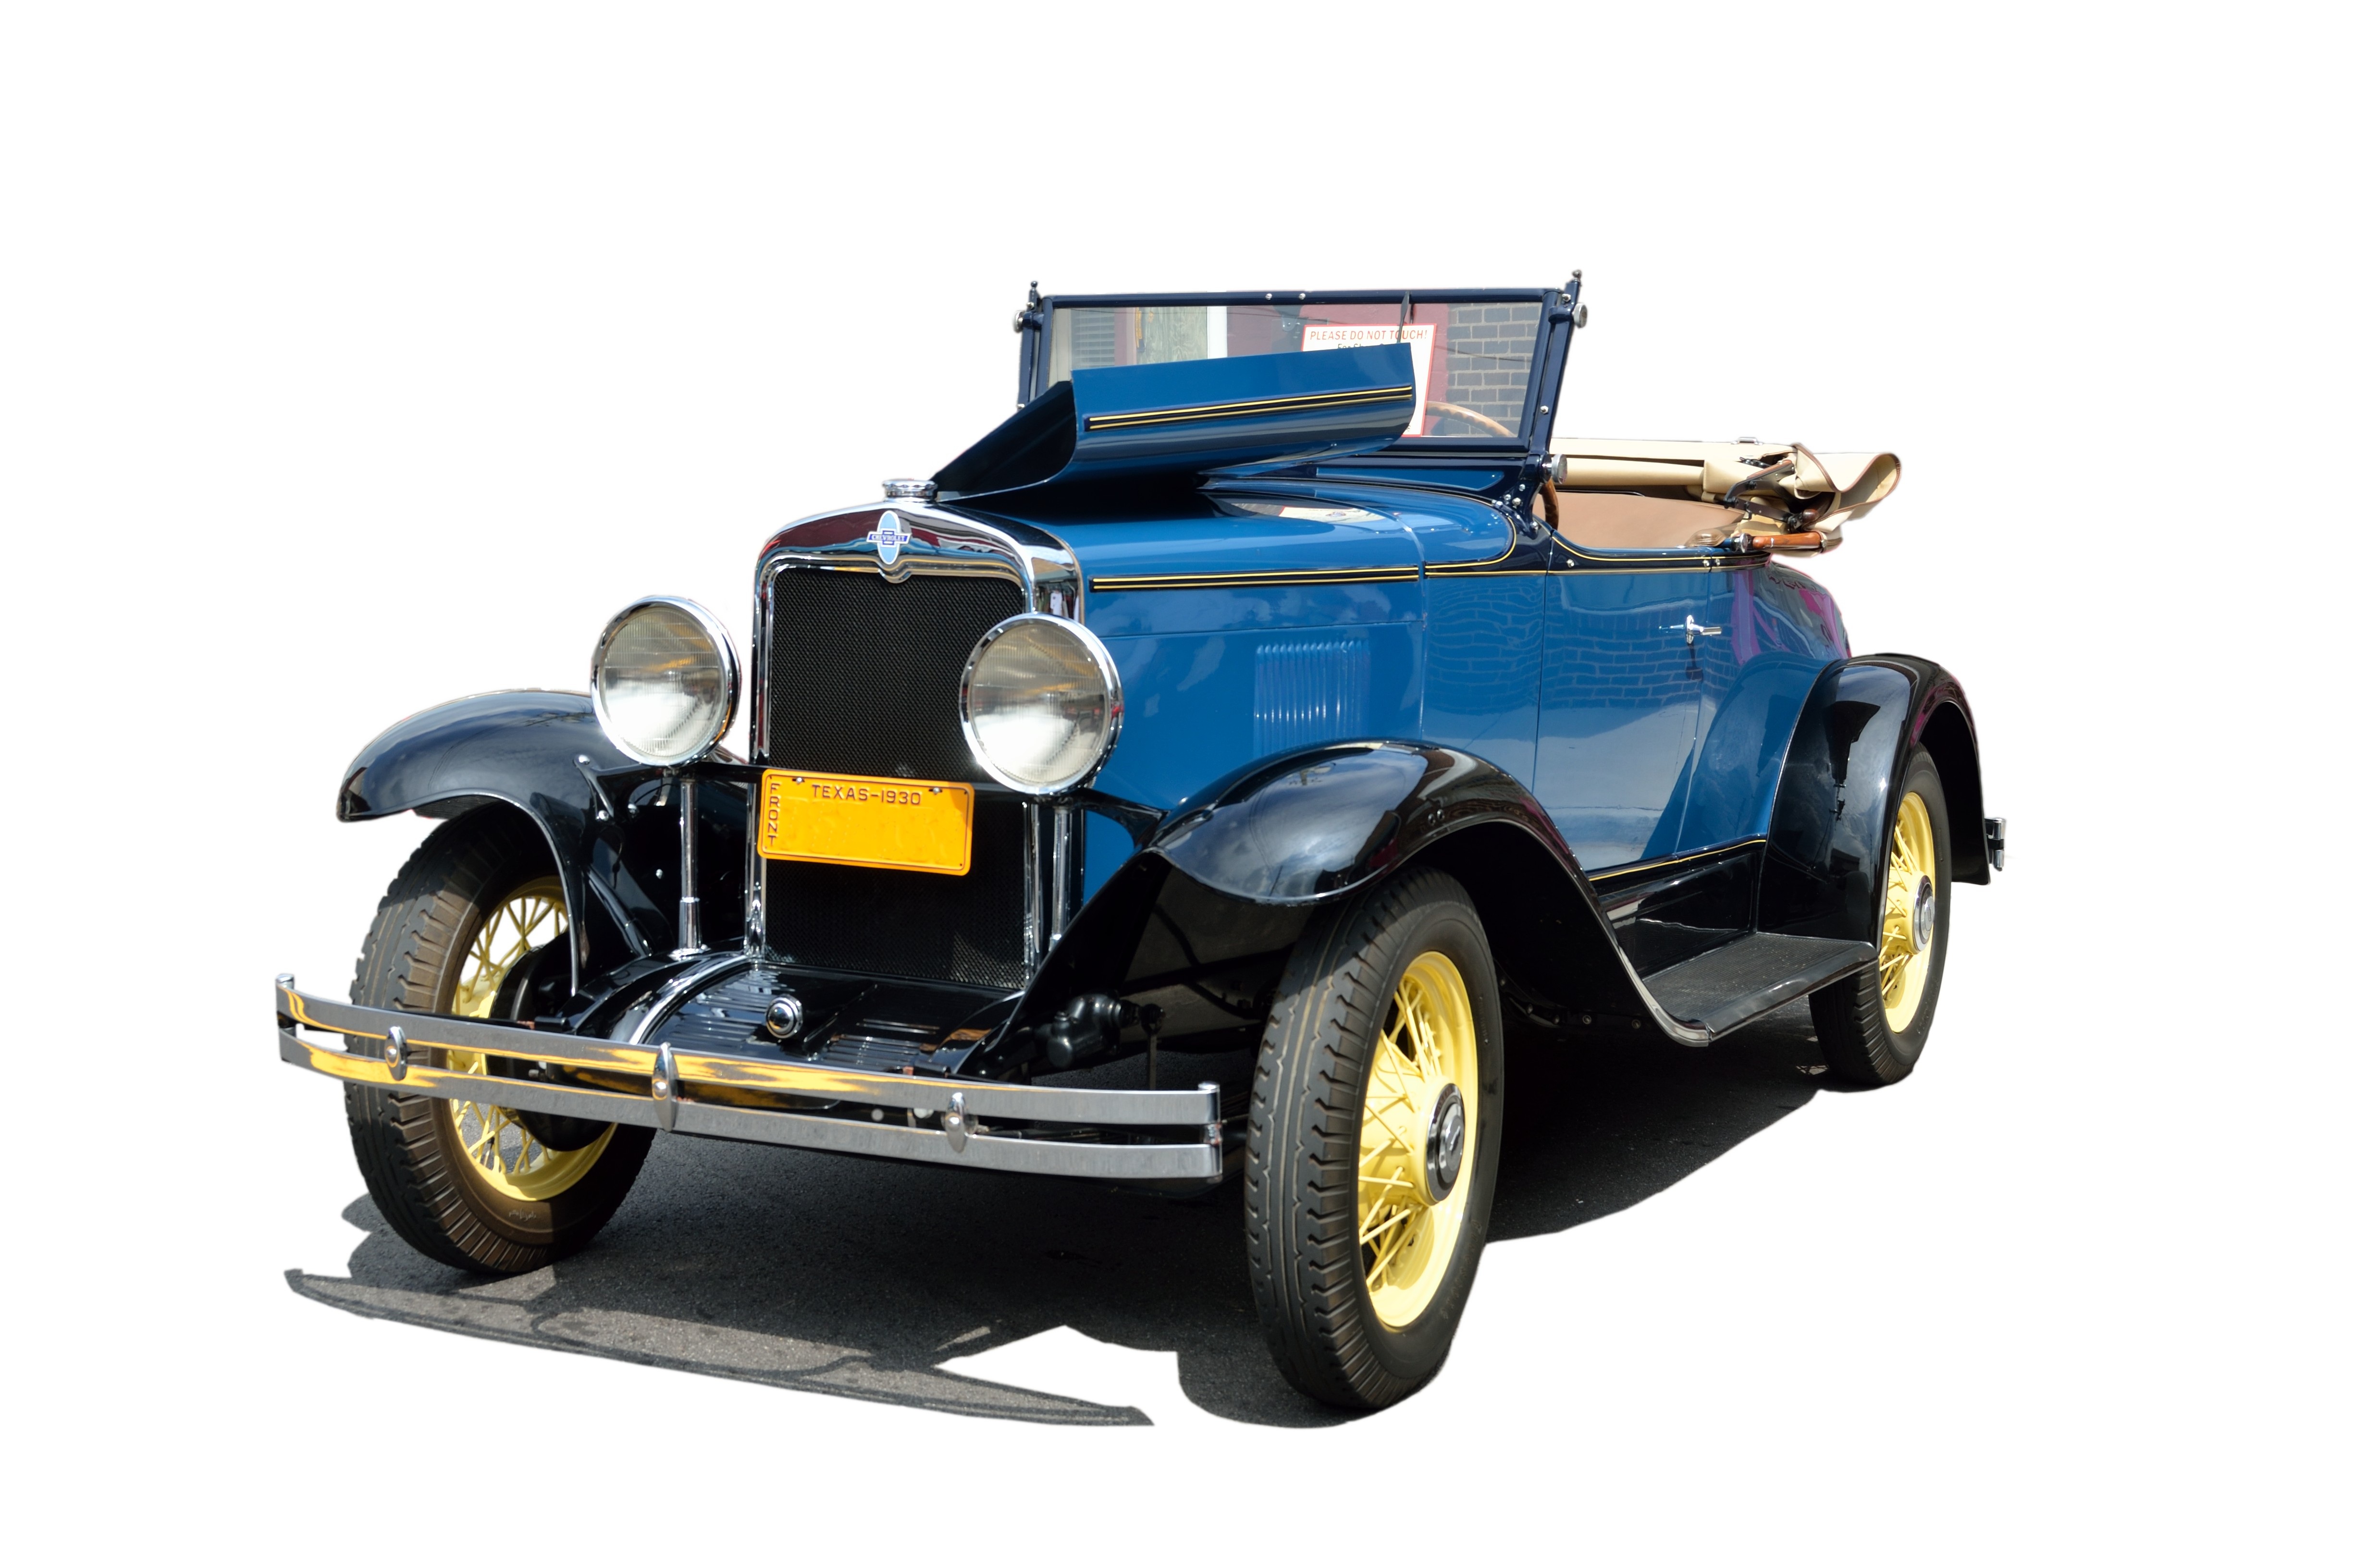
car, vintage, antique, automobile, retro, old, isolated, transportation, vehicle, drive, auto, nostalgia, blue, classic car, grille, vintage car, background, tires, style, elegant, classic, convertible, restored, hobby, collector, old fashion, model car, land vehicle, touring car, automobile make